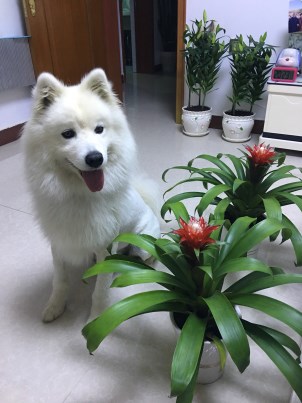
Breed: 2192-n000088-Samoyed